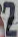
Number: 2